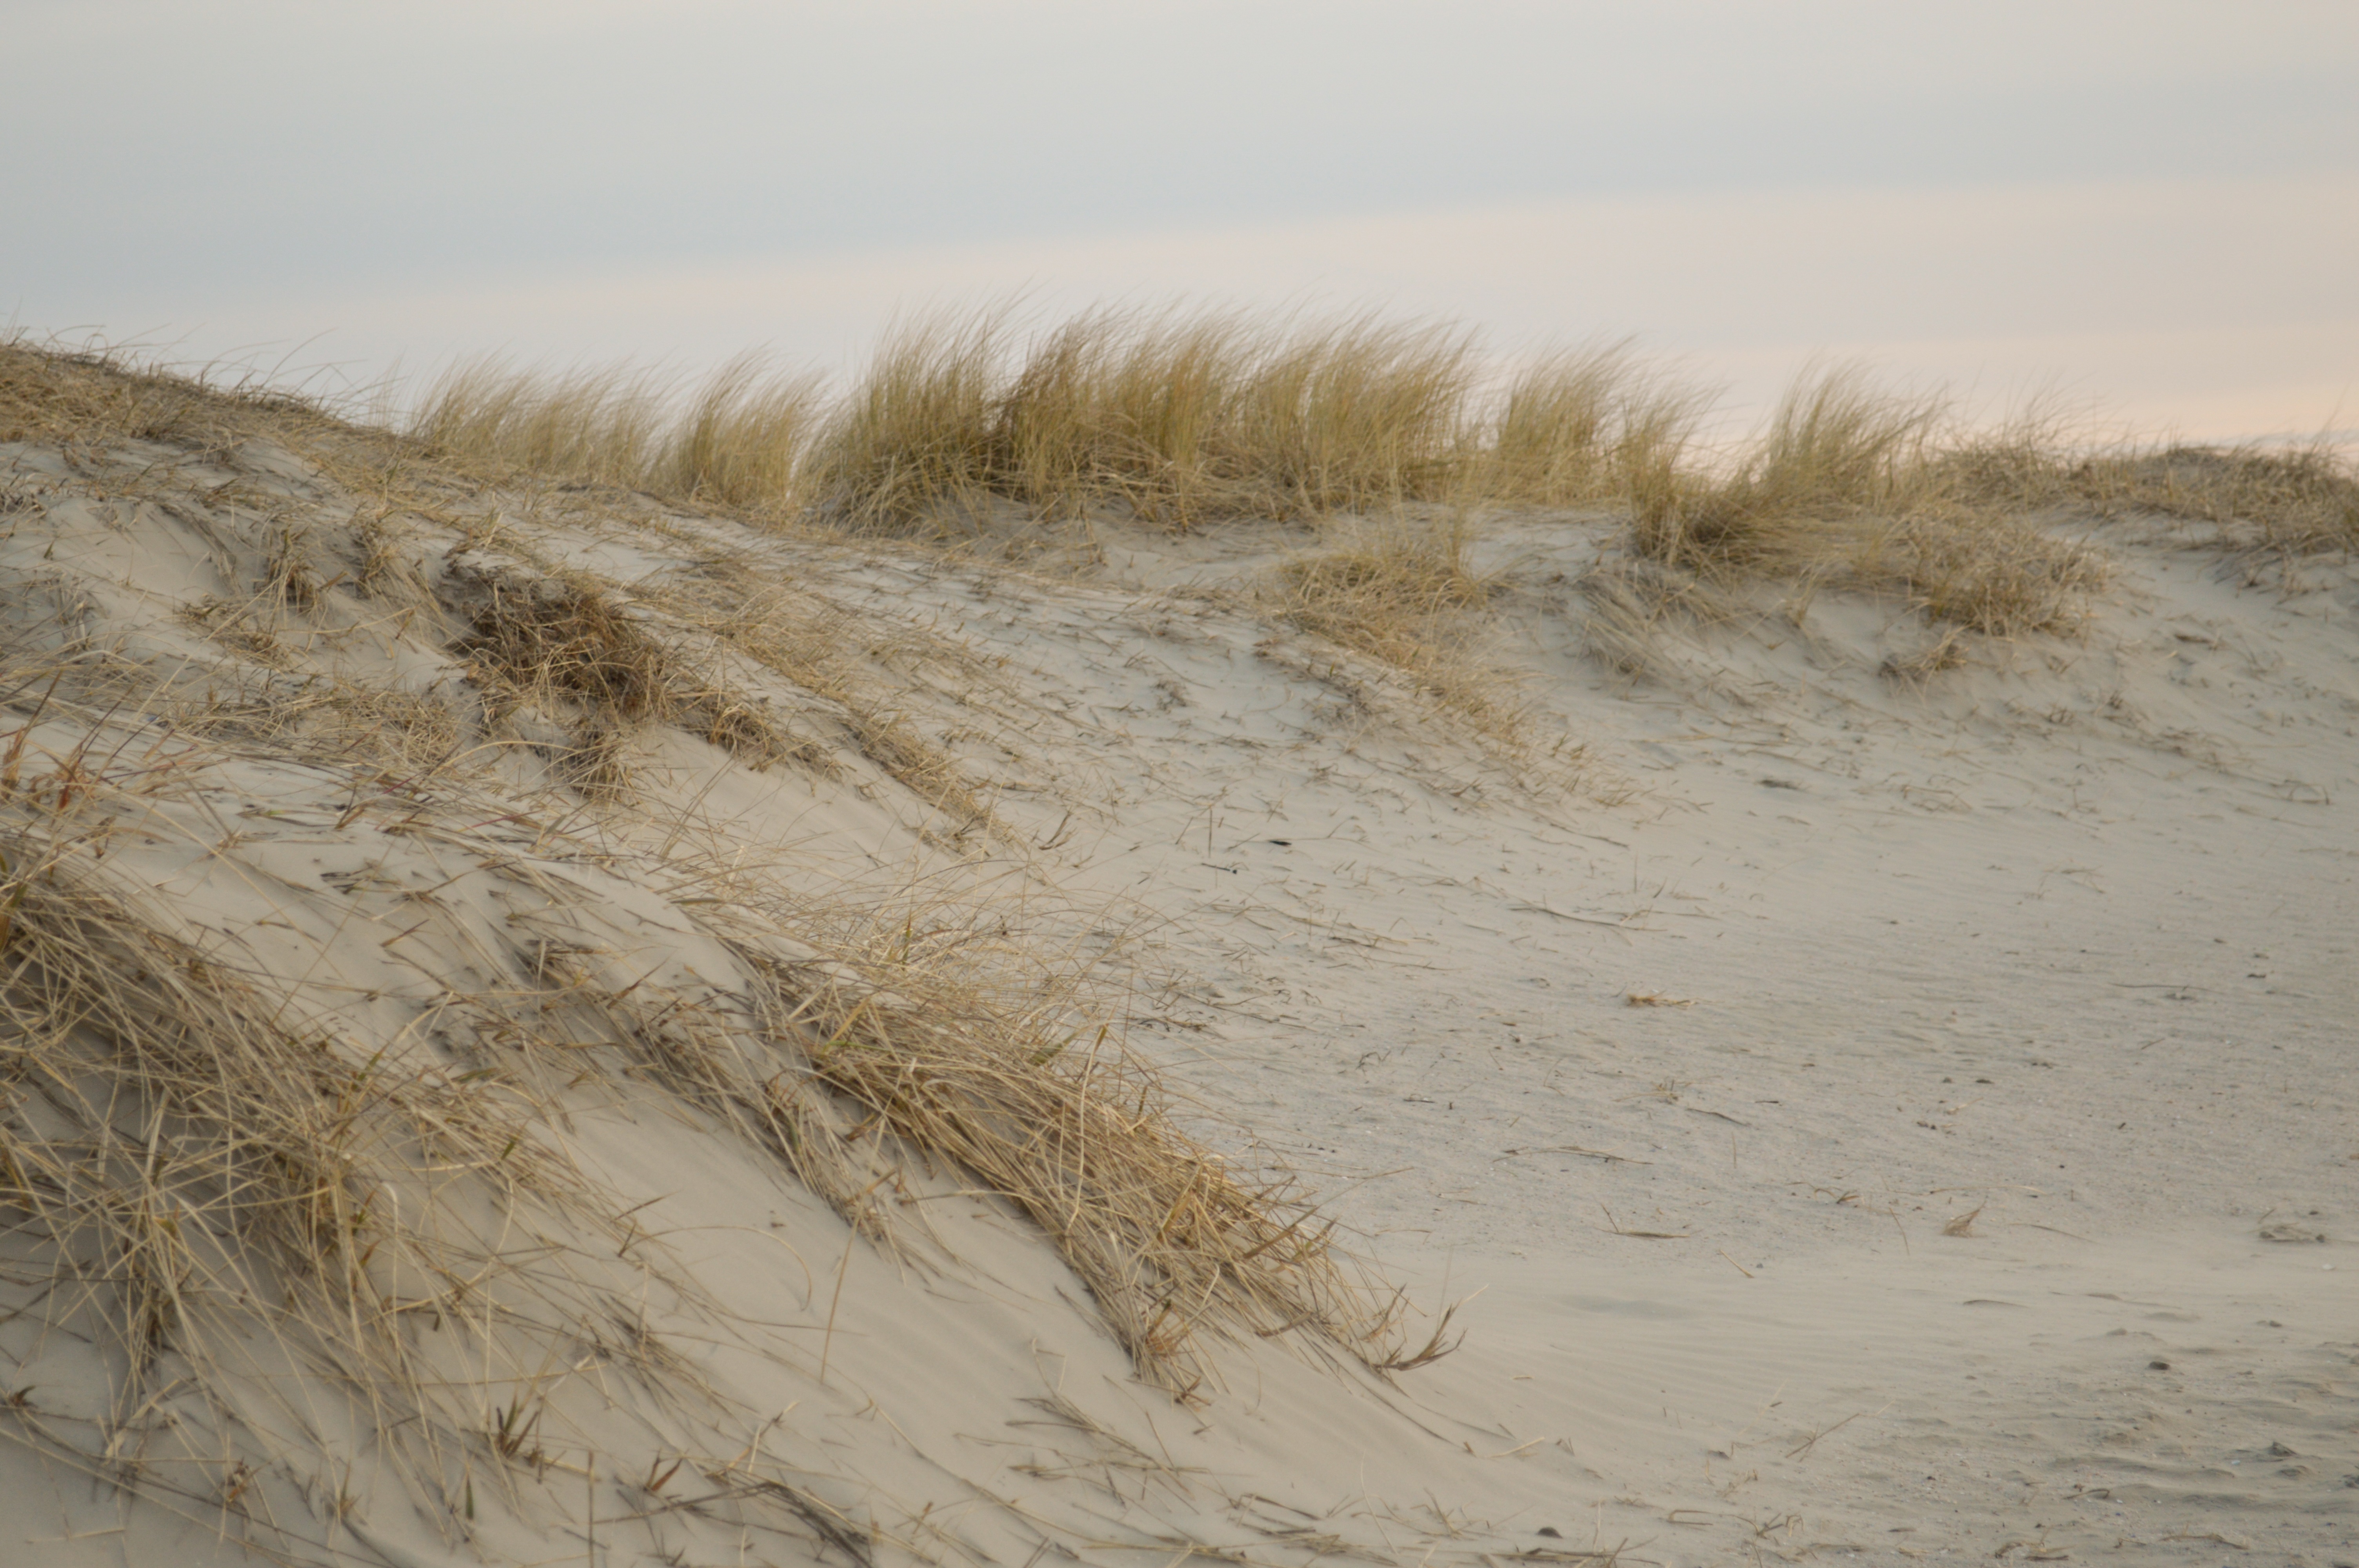
beach, landscape, sea, coast, sand, ocean, plant, dune, shore, wave, wind, terrain, material, dunes, geology, badlands, habitat, north sea, flotsam, wadi, landform, nordfriesland, natural environment, aeolian landform, grass family, wind wave